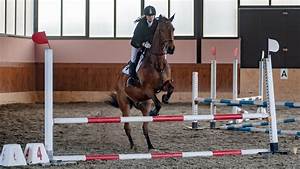
Label: cavallo